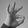
ASL letter: F